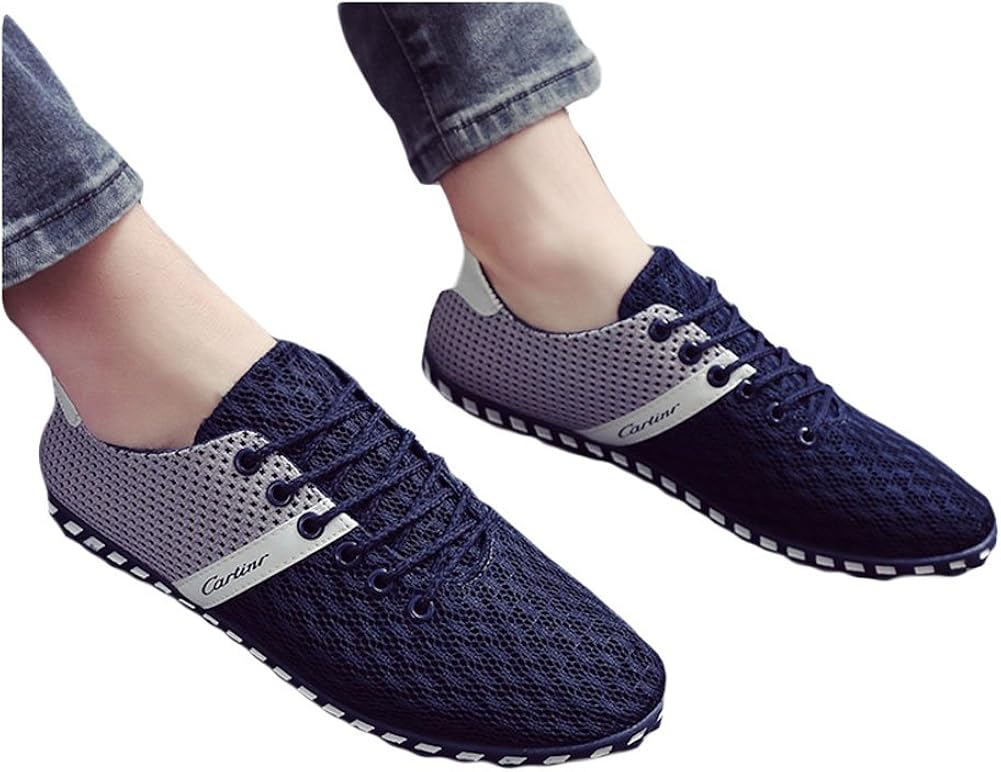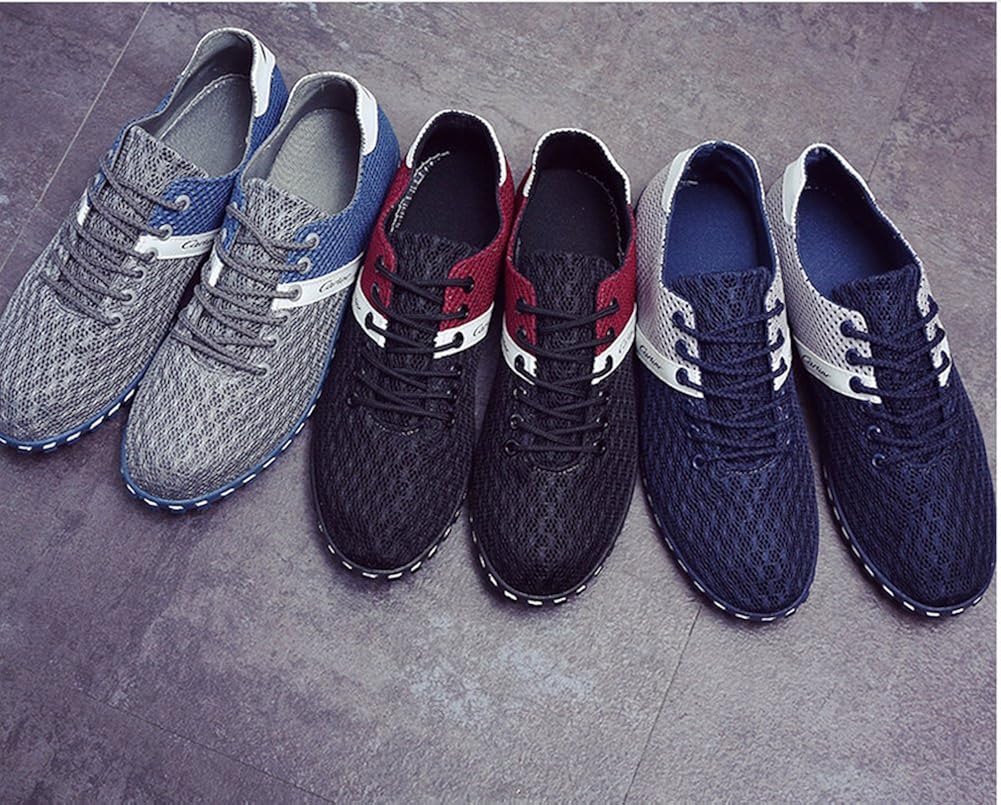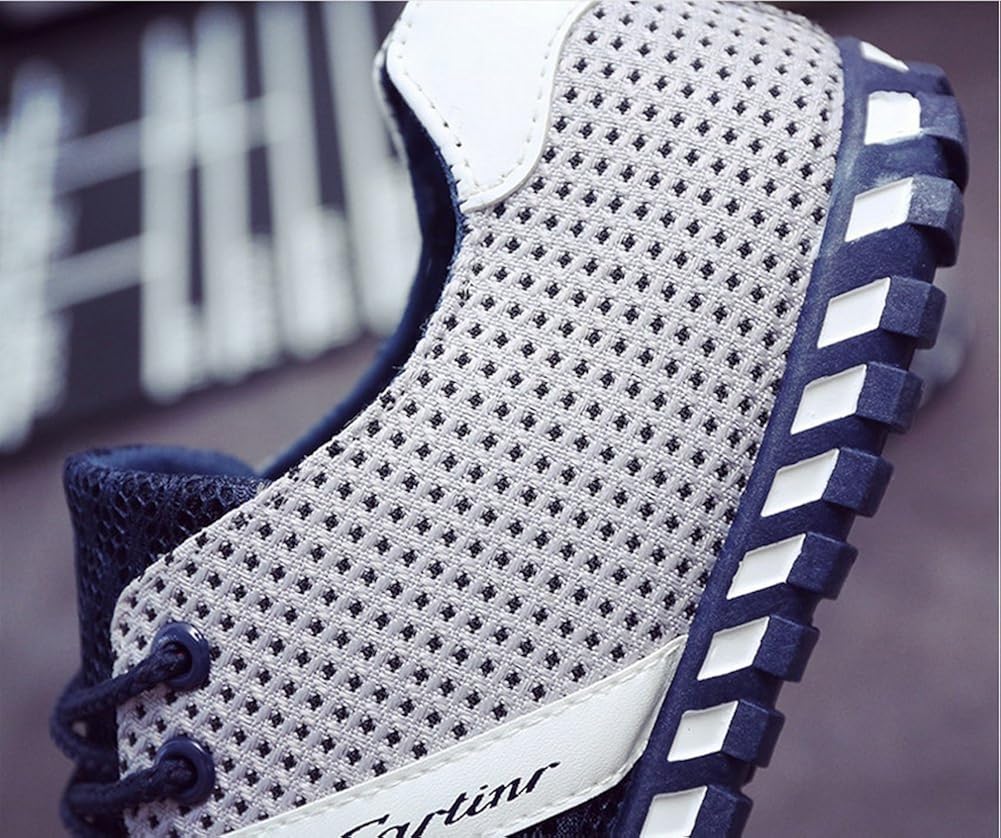
King Ma Men's Casual Mesh Fabric Breathable Sneakers Shoes
Category: AMAZON FASHION
This is very popular design, we believe you will love it very much!
Features: plainweave | Notice: Color of pictures may vary by different monitor setting | Material:Mesh | Breathable Mesh Upper | Light and Soft Outsole | Gender: Men